Dave Kerman

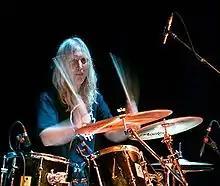
Dave Kerman with Present Acoustic performing at a RIO Festival in Southern France, April 2007

David Kerman (born August 24, 1959) is an American experimental rock drummer and composer, best known as the founder and member of the Los Angeles avant-rock group 5uu's. He is also a member of the Belgian progressive rock band Present and the Israeli avant-rock band Ahvak. Kerman has been a member of the United States bands U Totem and Thinking Plague, and the Dutch band Blast. He has collaborated with several musicians, including Bob Drake, Chris Cutler and Fred Frith.